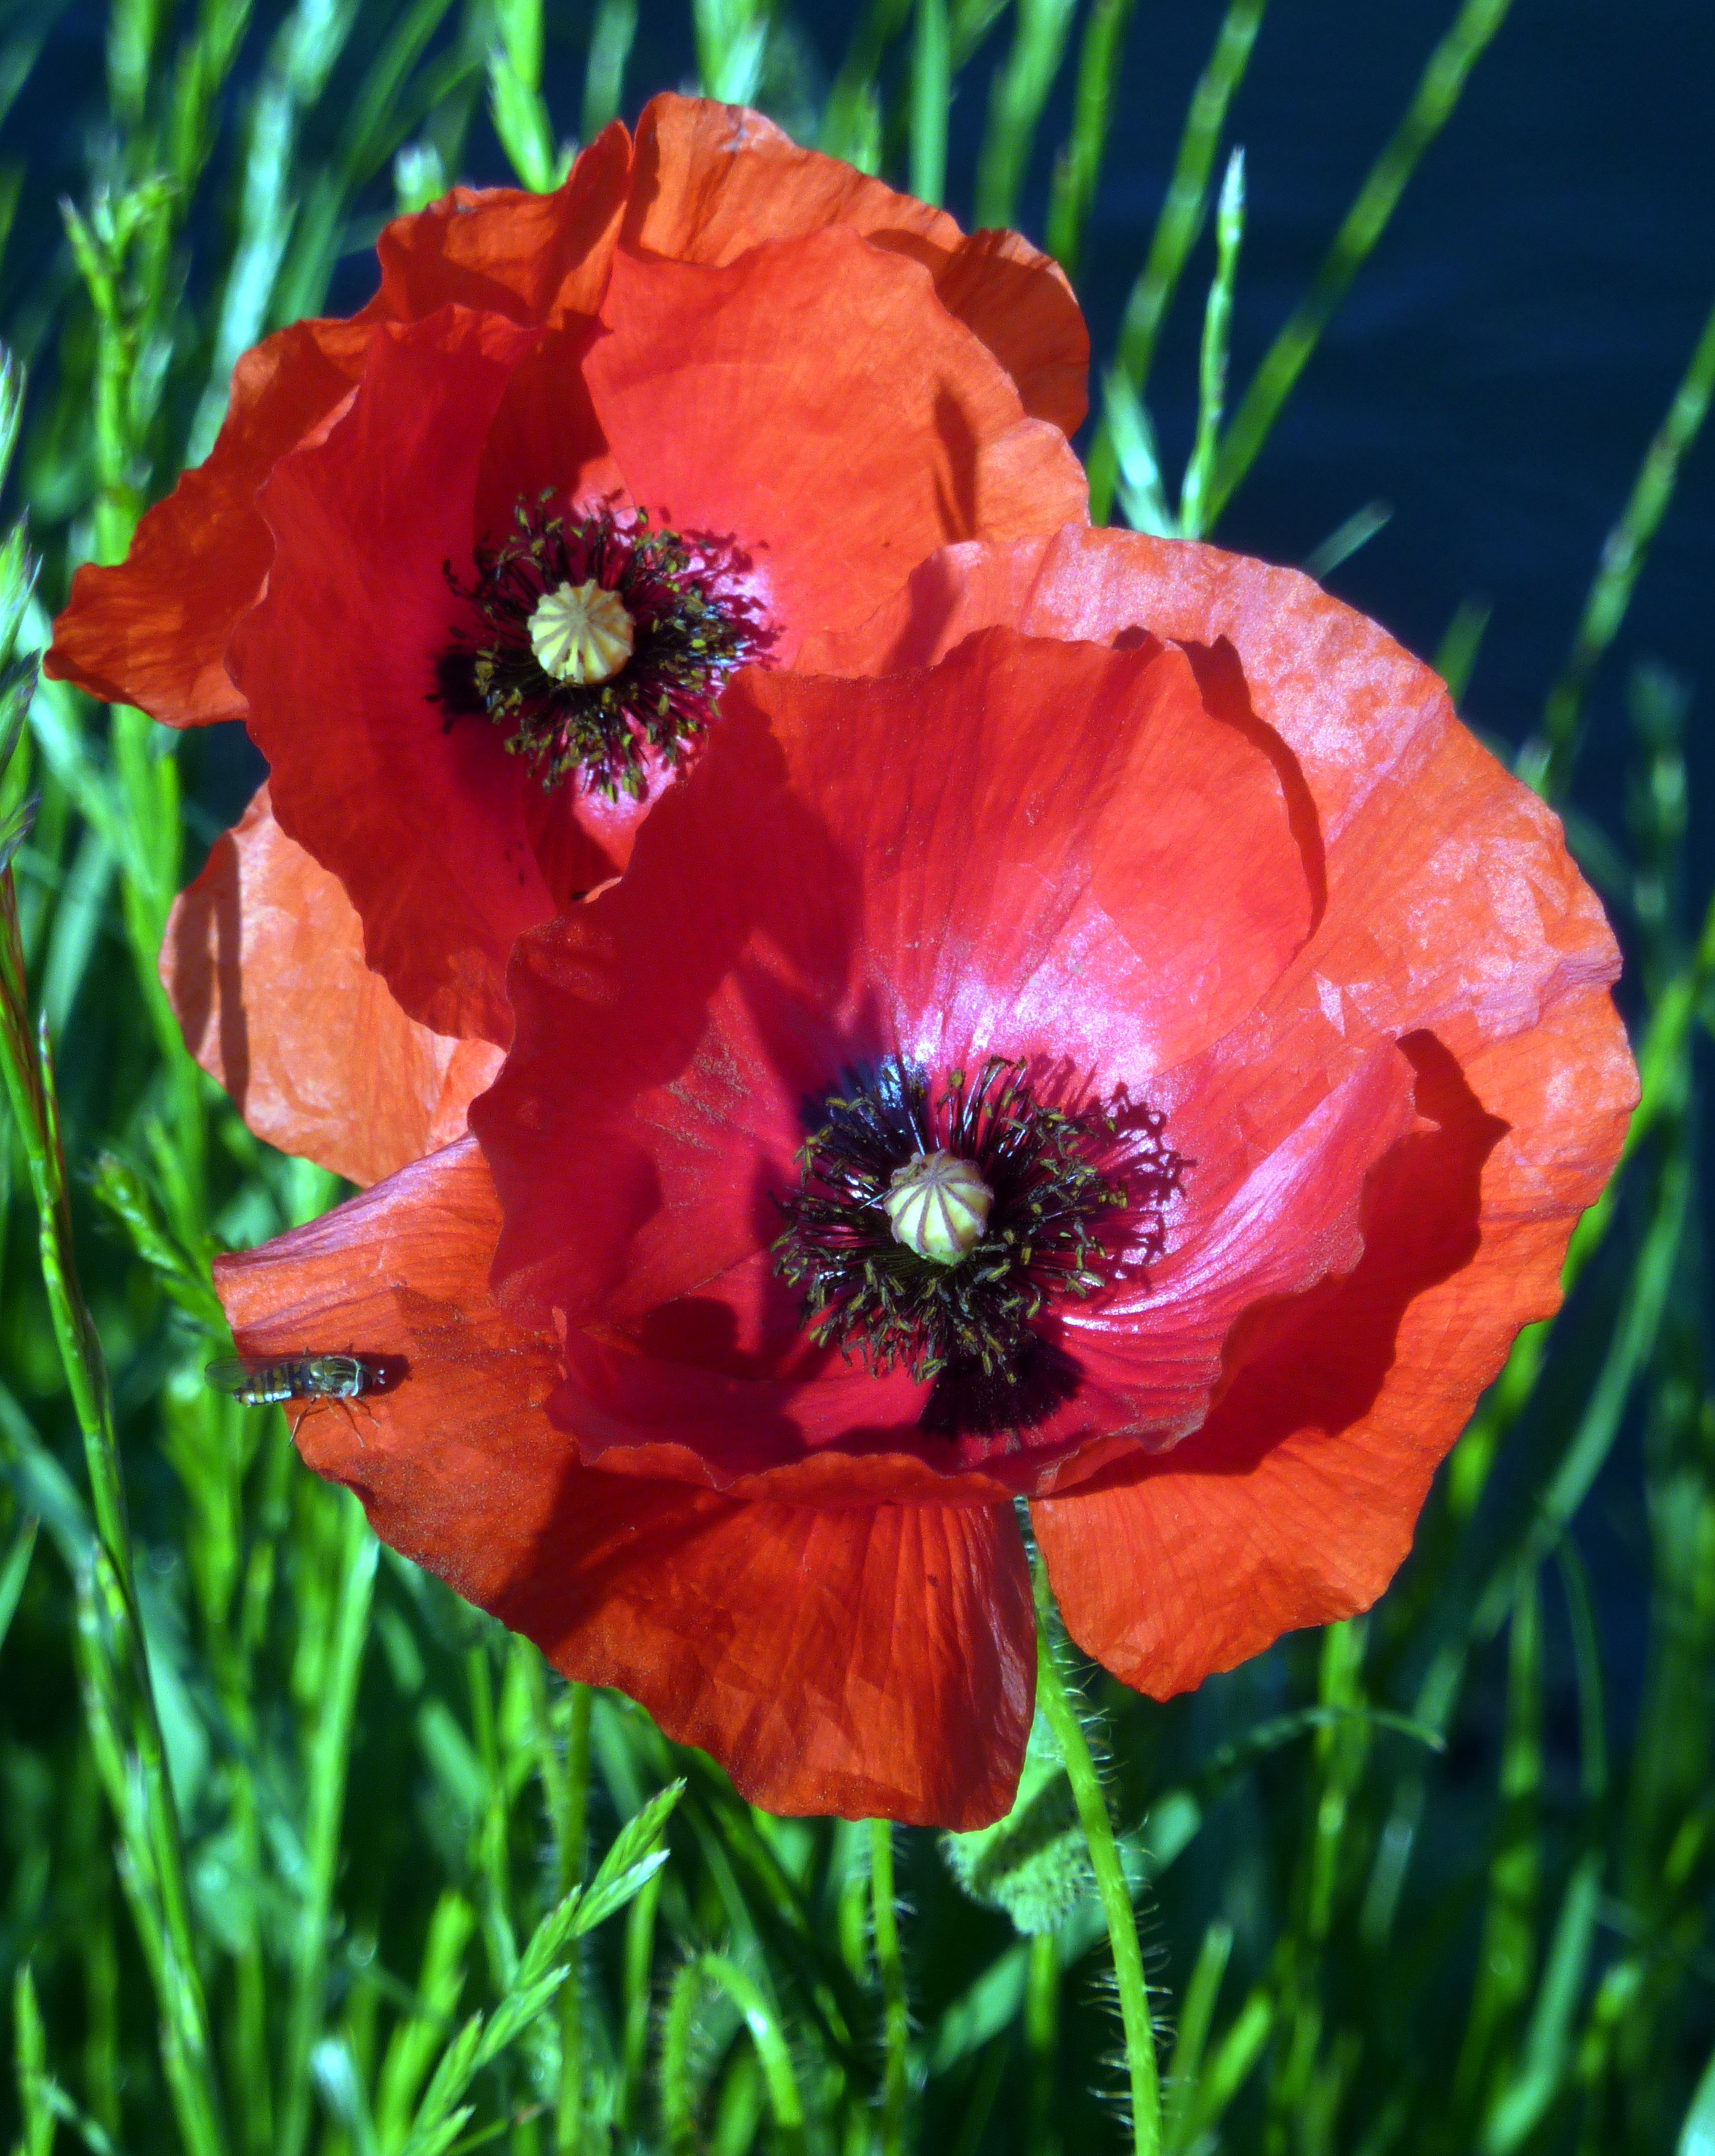
nature, grass, plant, flower, petal, spring, red, garden, flora, wildflower, poppy, poppies, coquelicot, macro photography, flowering plant, annual plant, land plant, poppy family